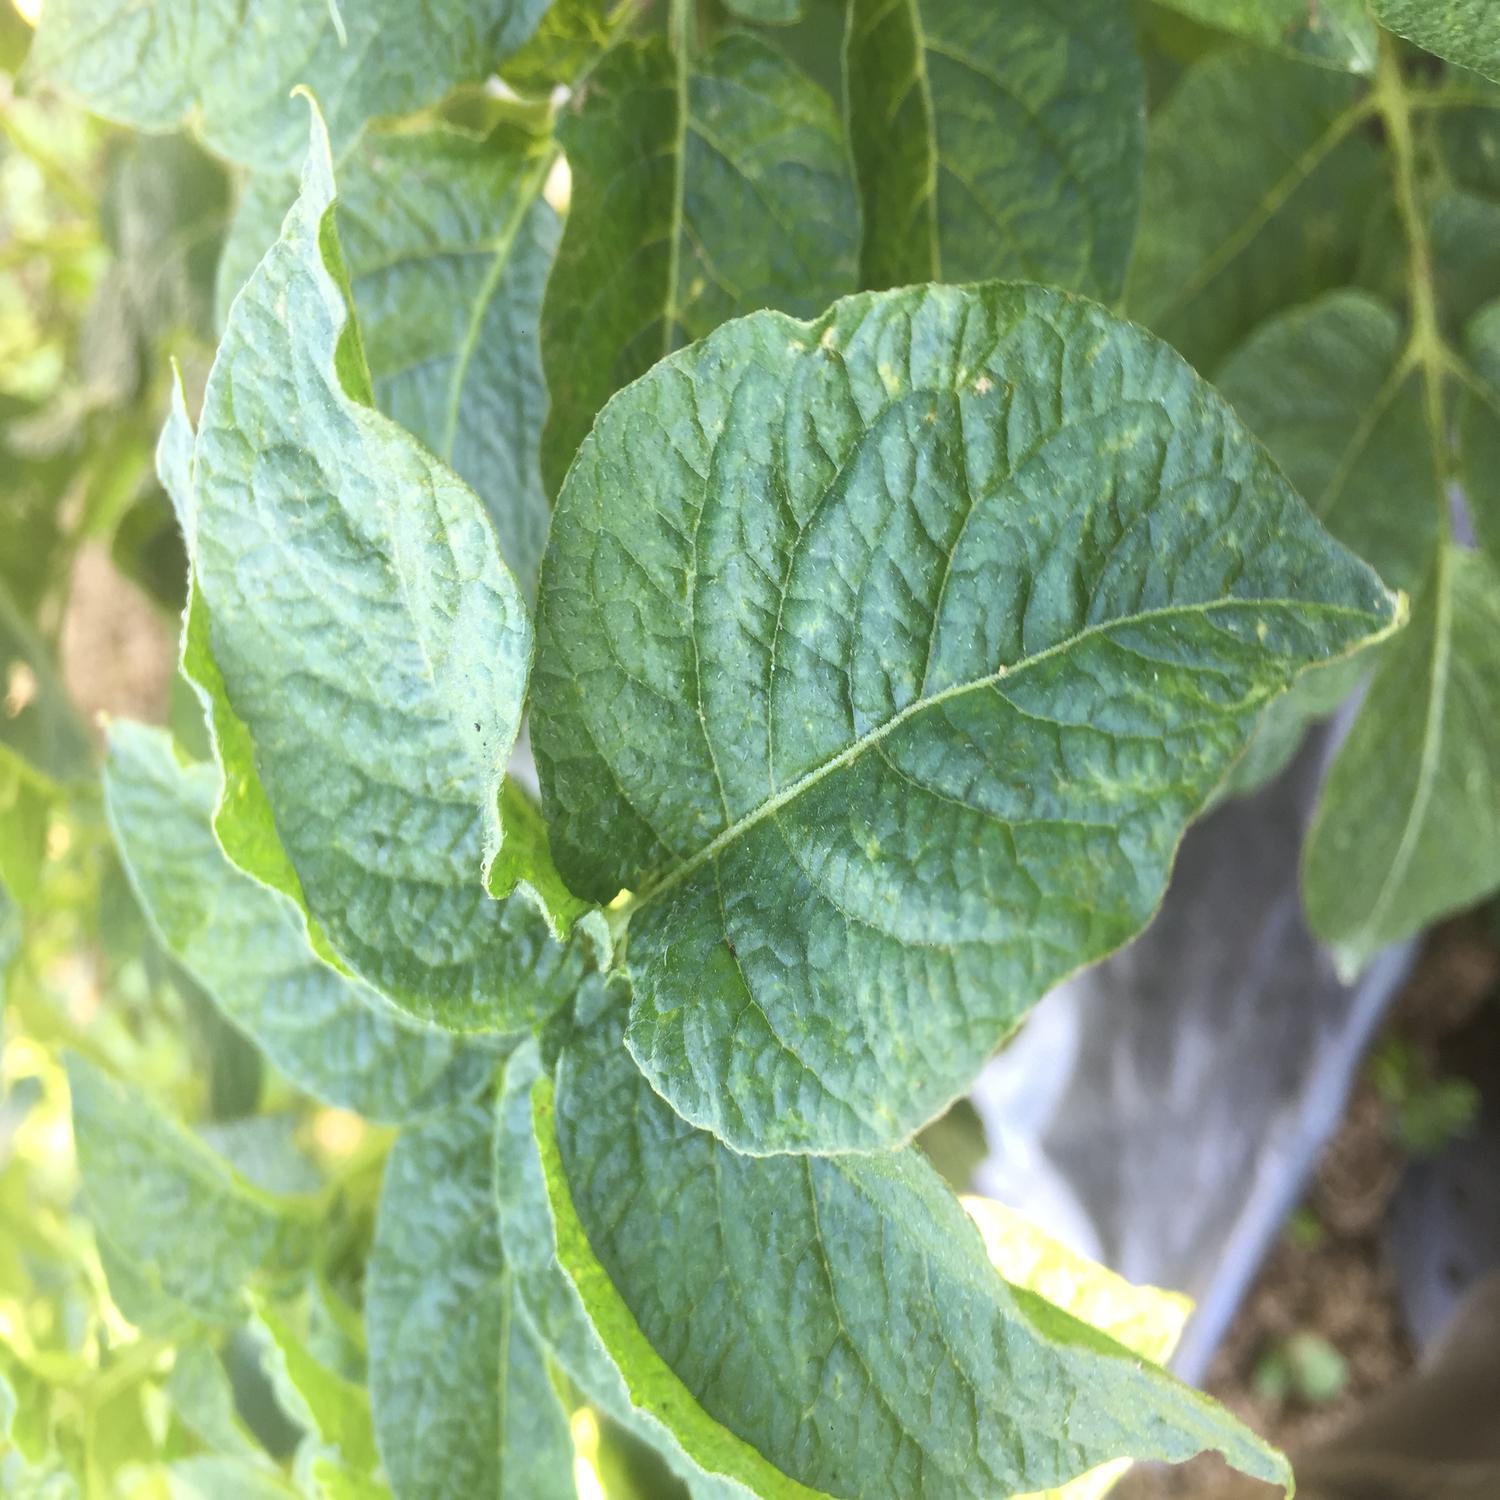
Etiqueta: Virus